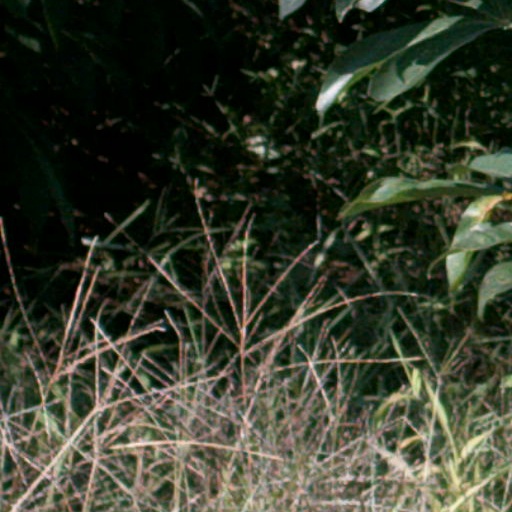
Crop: cassava